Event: Nepal Earthquake
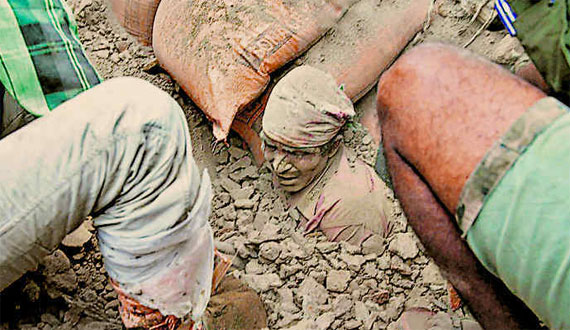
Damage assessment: damage